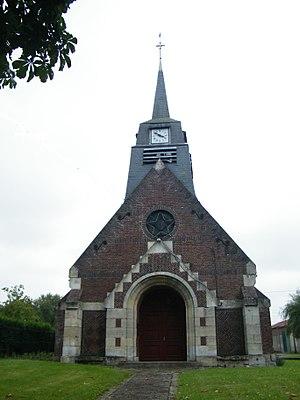
Église Saint-Léger